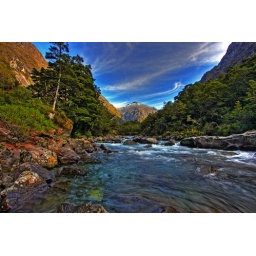
Spectacular mountain and river scenery in New Zealand